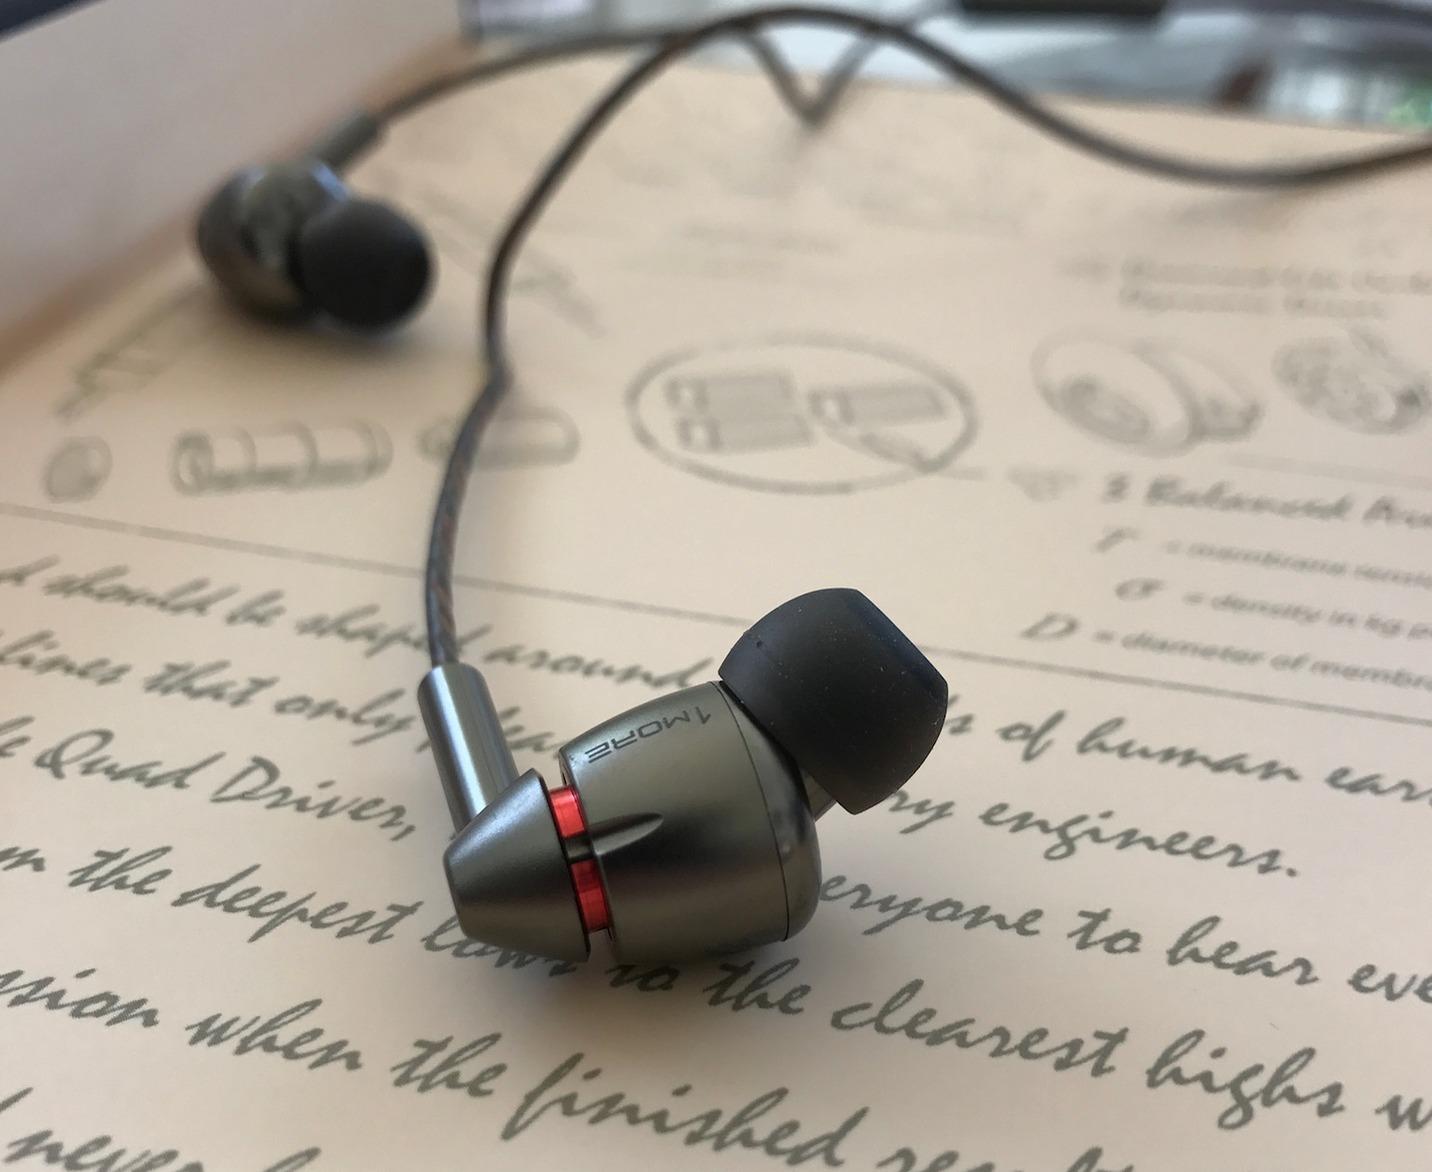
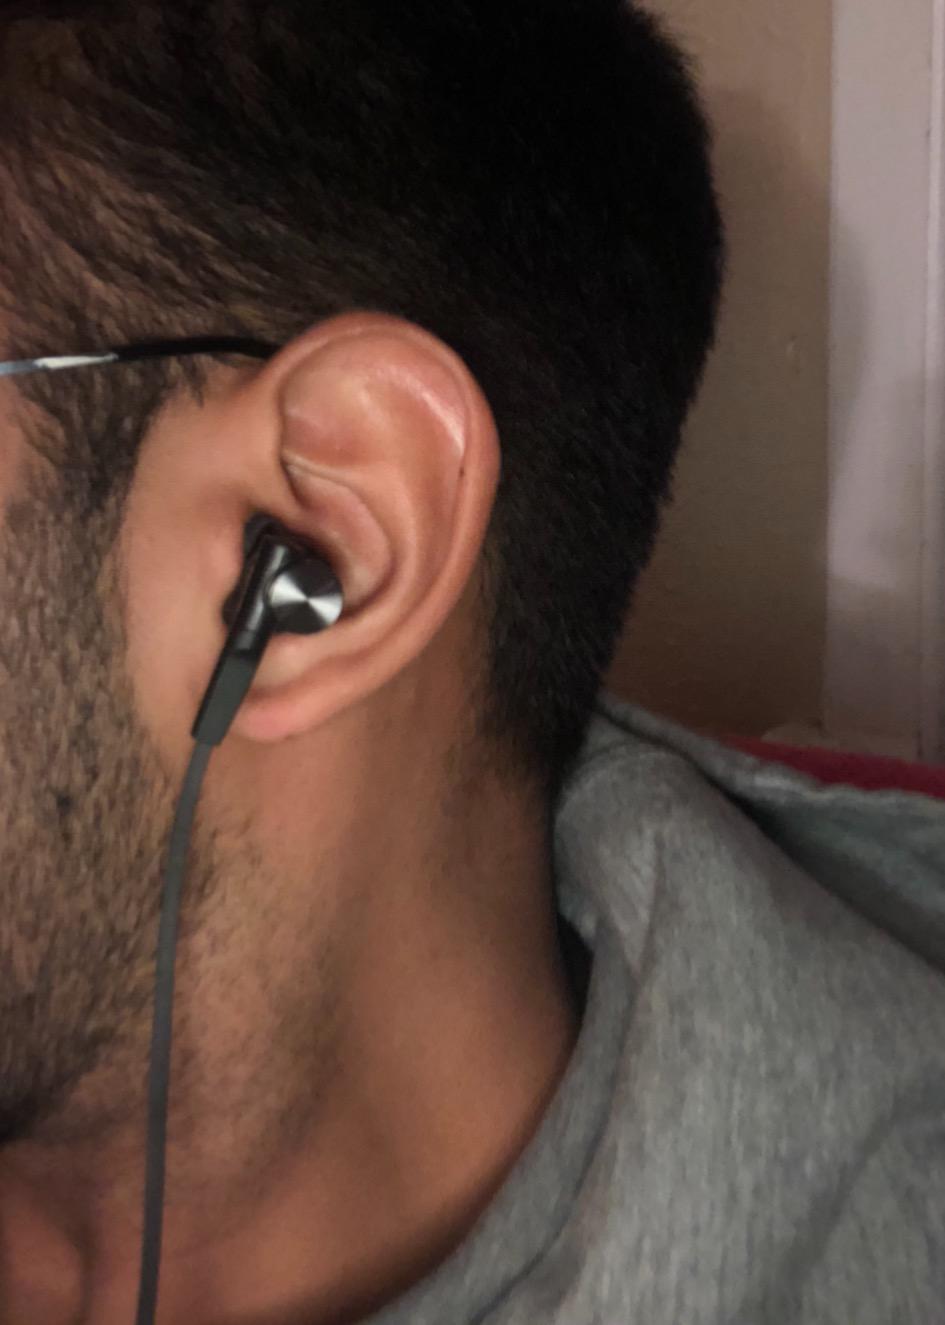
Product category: headphones
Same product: no